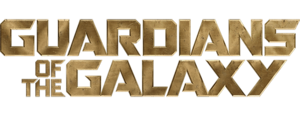
Guardians of the Galaxy (film)
Filmens logo
Guardians of Galaxy er en amerikansk superheltefilm baseret på Marvel Comics' superheltehold af samme navn, produceret af Marvel Studios og distribueret af Walt Disney Studios Motion Pictures. Filmen er instrueret af James Gunn, der også skrev manuskriptet med Chris McCoy og Nicole Perlman. Chris Pratt, Zoe Saldana, Dave Bautista, Bradley Cooper og Vin Diesel spiller hovedrollerne.